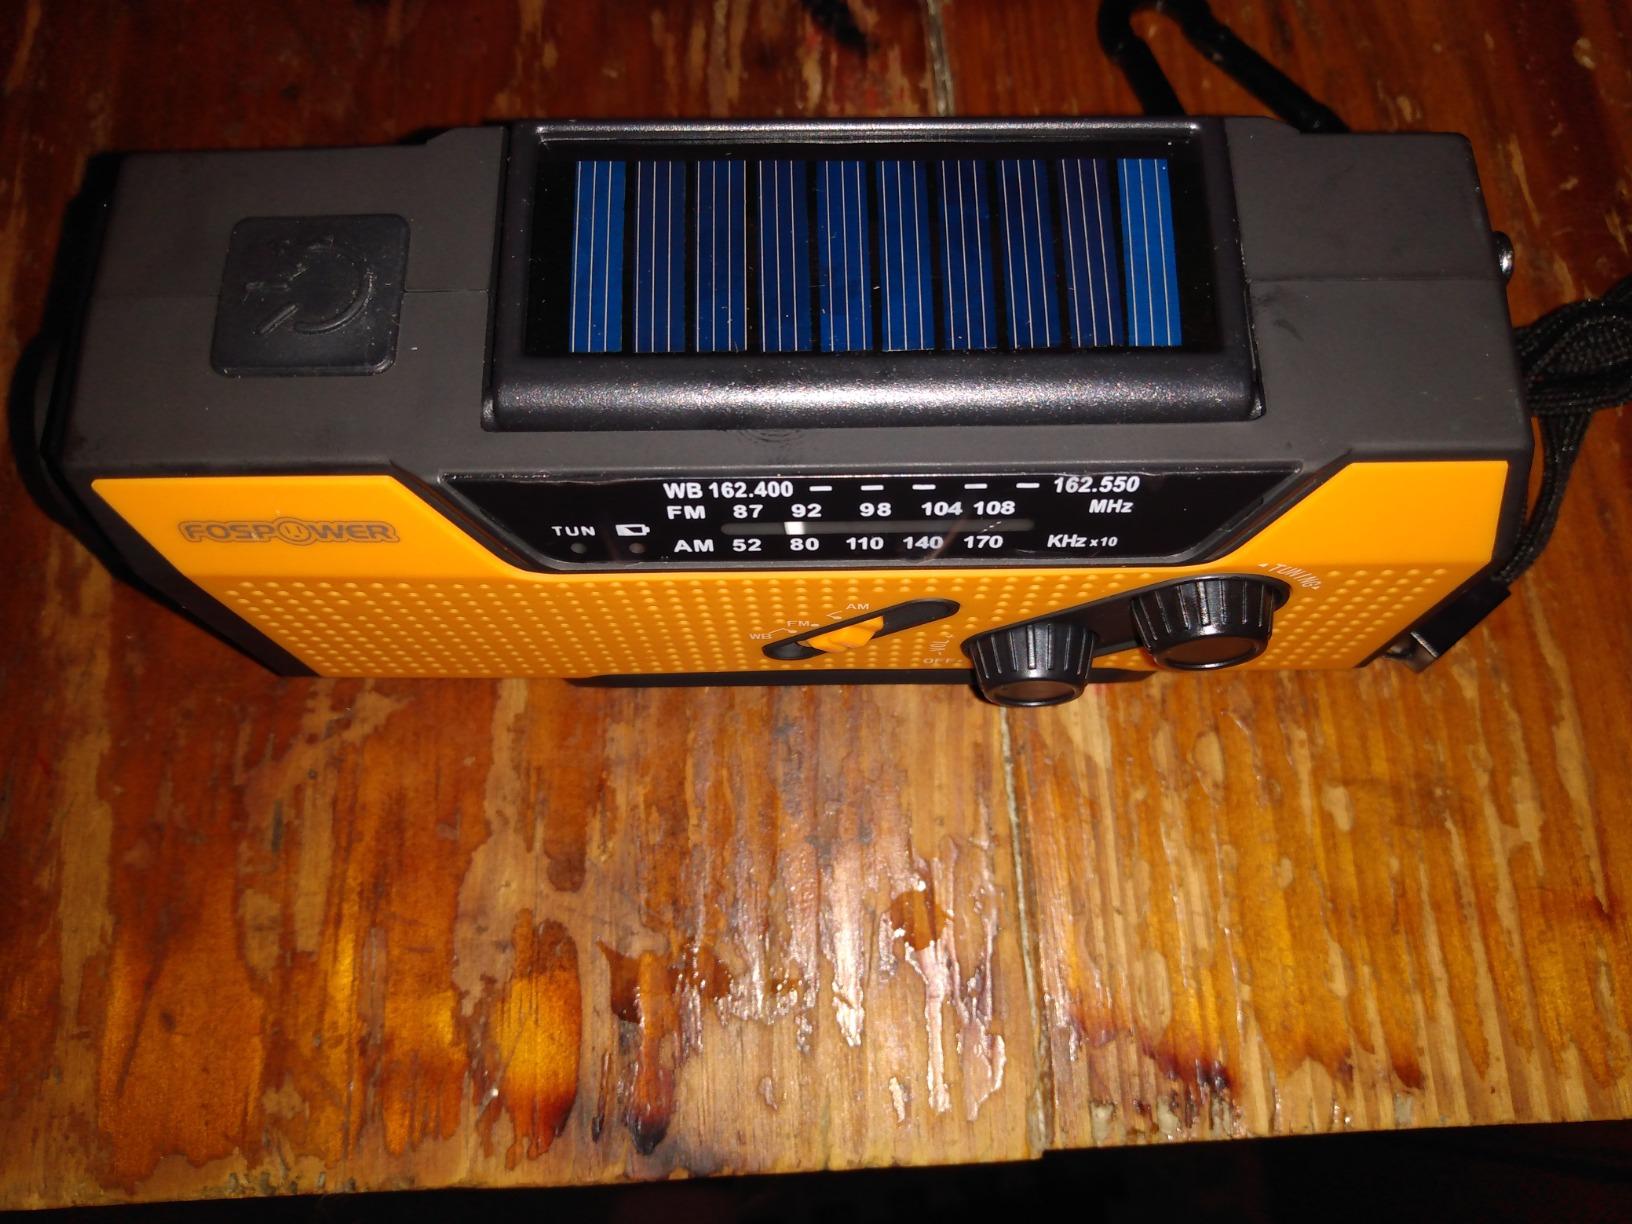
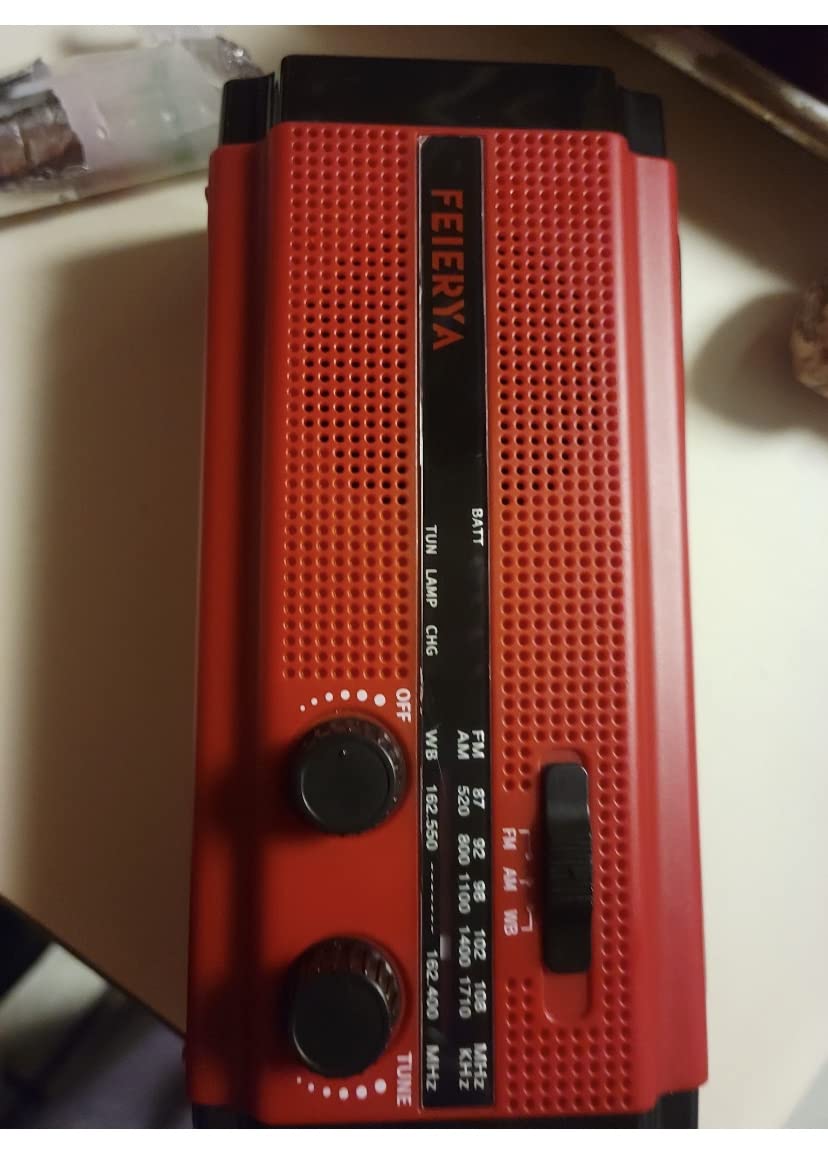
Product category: radio
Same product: no